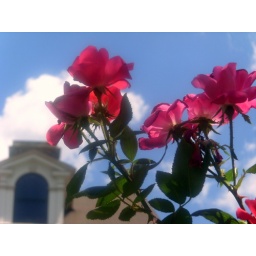
today was a beautifully glorious day and I thought these flowers against the sky and the church were just magnificent.